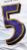
Number: 5